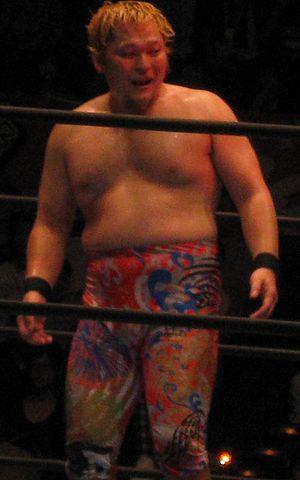
Chaos est un clan de catcheurs apparaissant principalement à la New Japan Pro Wrestling, une fédération de catch japonaise. Le groupe a été formé le 23 avril 2009, après que presque tous les membres de groupe Great Bash Heel se soient retournés contre leur leader Togi Makabe pour ensuite se réunir avec un nouveau leader, Shinsuke Nakamura. Peu de temps après, le nouveau groupe fut nommé Chaos. Shinsuke Nakamura en est le leader et son objectif commun est de ressusciter le style fort, qui selon lui a été abandonné après les départ de Antonio Inoki et Shinya Hashimoto. En tant que leader du Chaos, Shinsuke Nakamura a été l'un des meilleurs lutteurs de la NJPW, remportant le Championnat Poids lourd IWGP et le Championnat Intercontinental IWGP ainsi que le G1 Climax 2011 et la New Japan Cup 2014. Depuis sa création, Chaos a ajouté plusieurs nouveaux membres, notamment Kazuchika Okada qui a remporté le Championnat Poids lourd IWGP à quatre reprises, le G1 Climax en 2012 et 2014 et la New Japan Cup en 2014. Kazuchika Okada est devenu le leader de Chaos après le départ de Shinsuke Nakamura de la NJPW et a même succédé à Hiroshi Tanahashi comme "as" de la promotion, ou étoile supérieure.